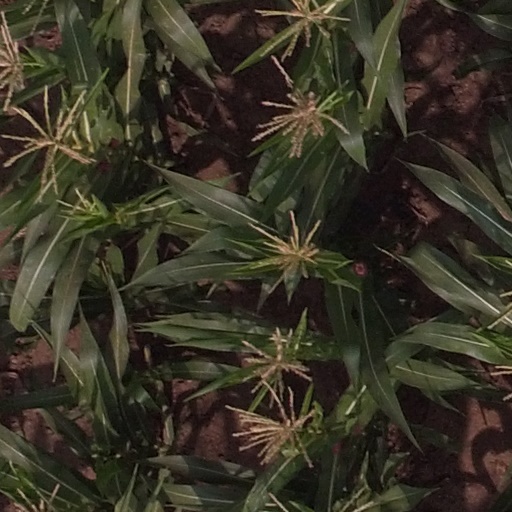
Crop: maize; corn